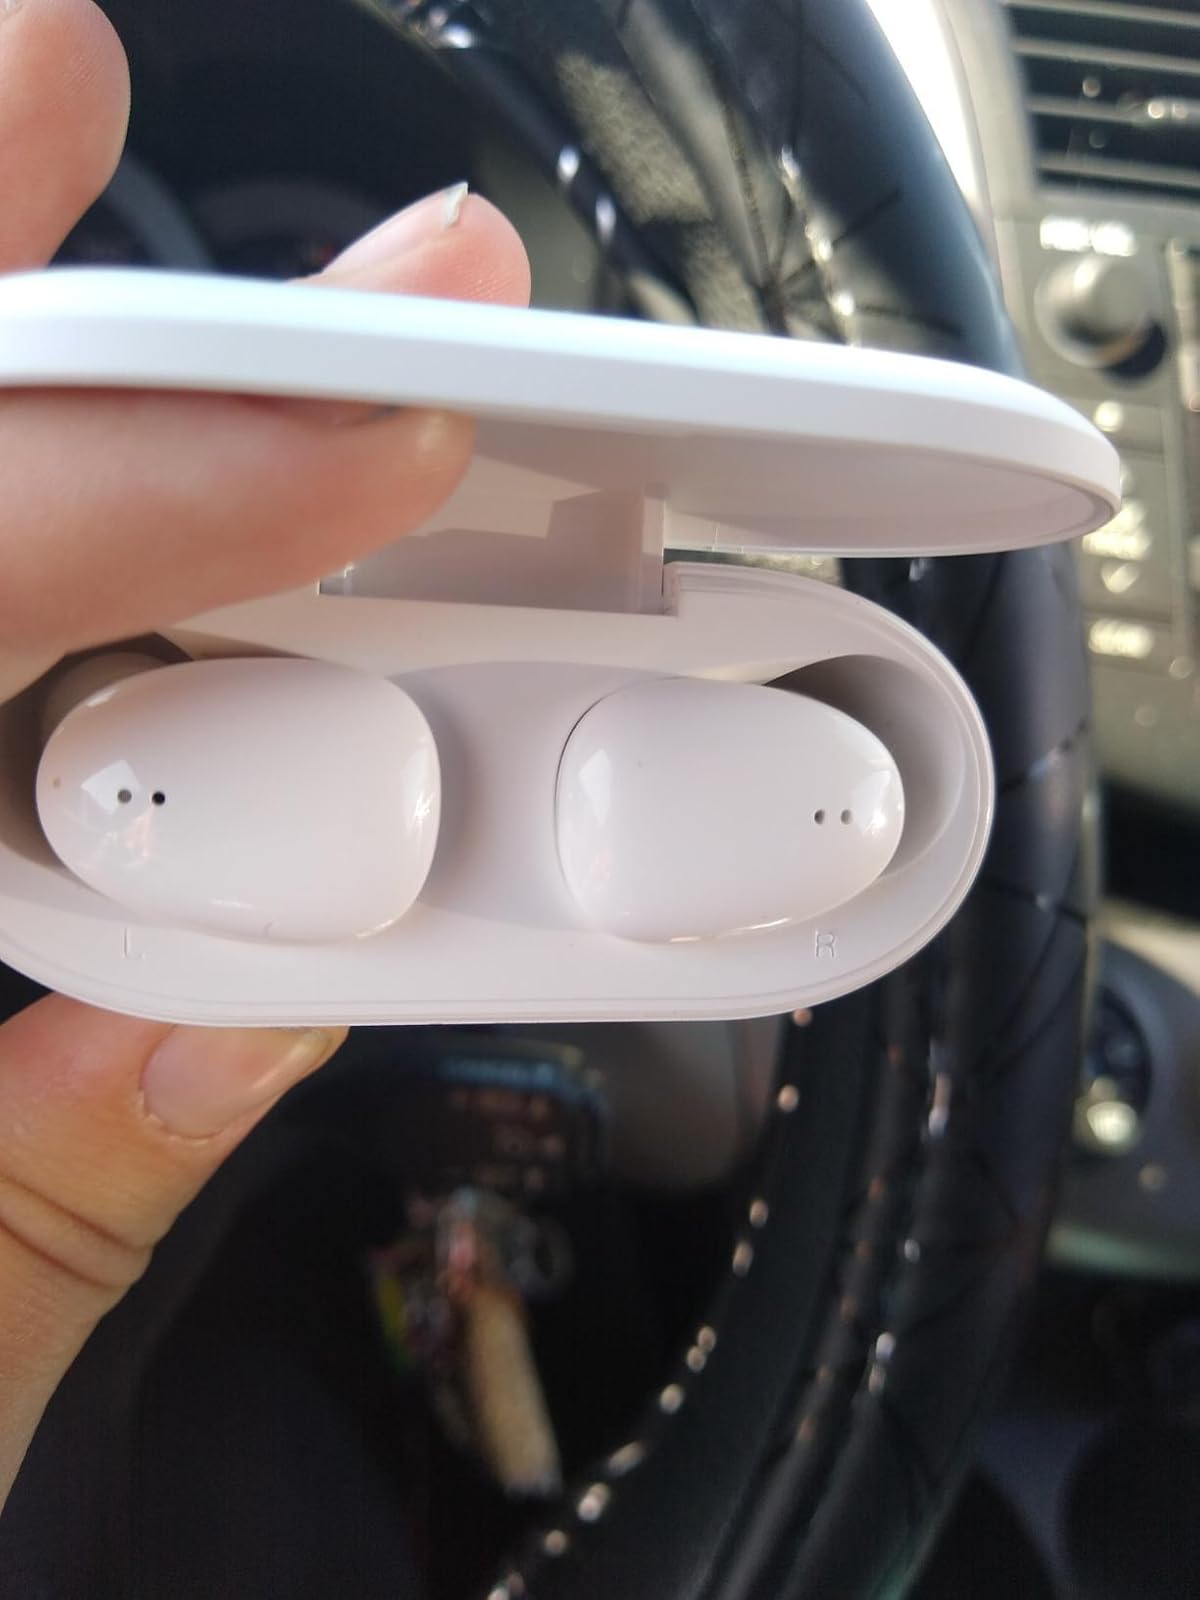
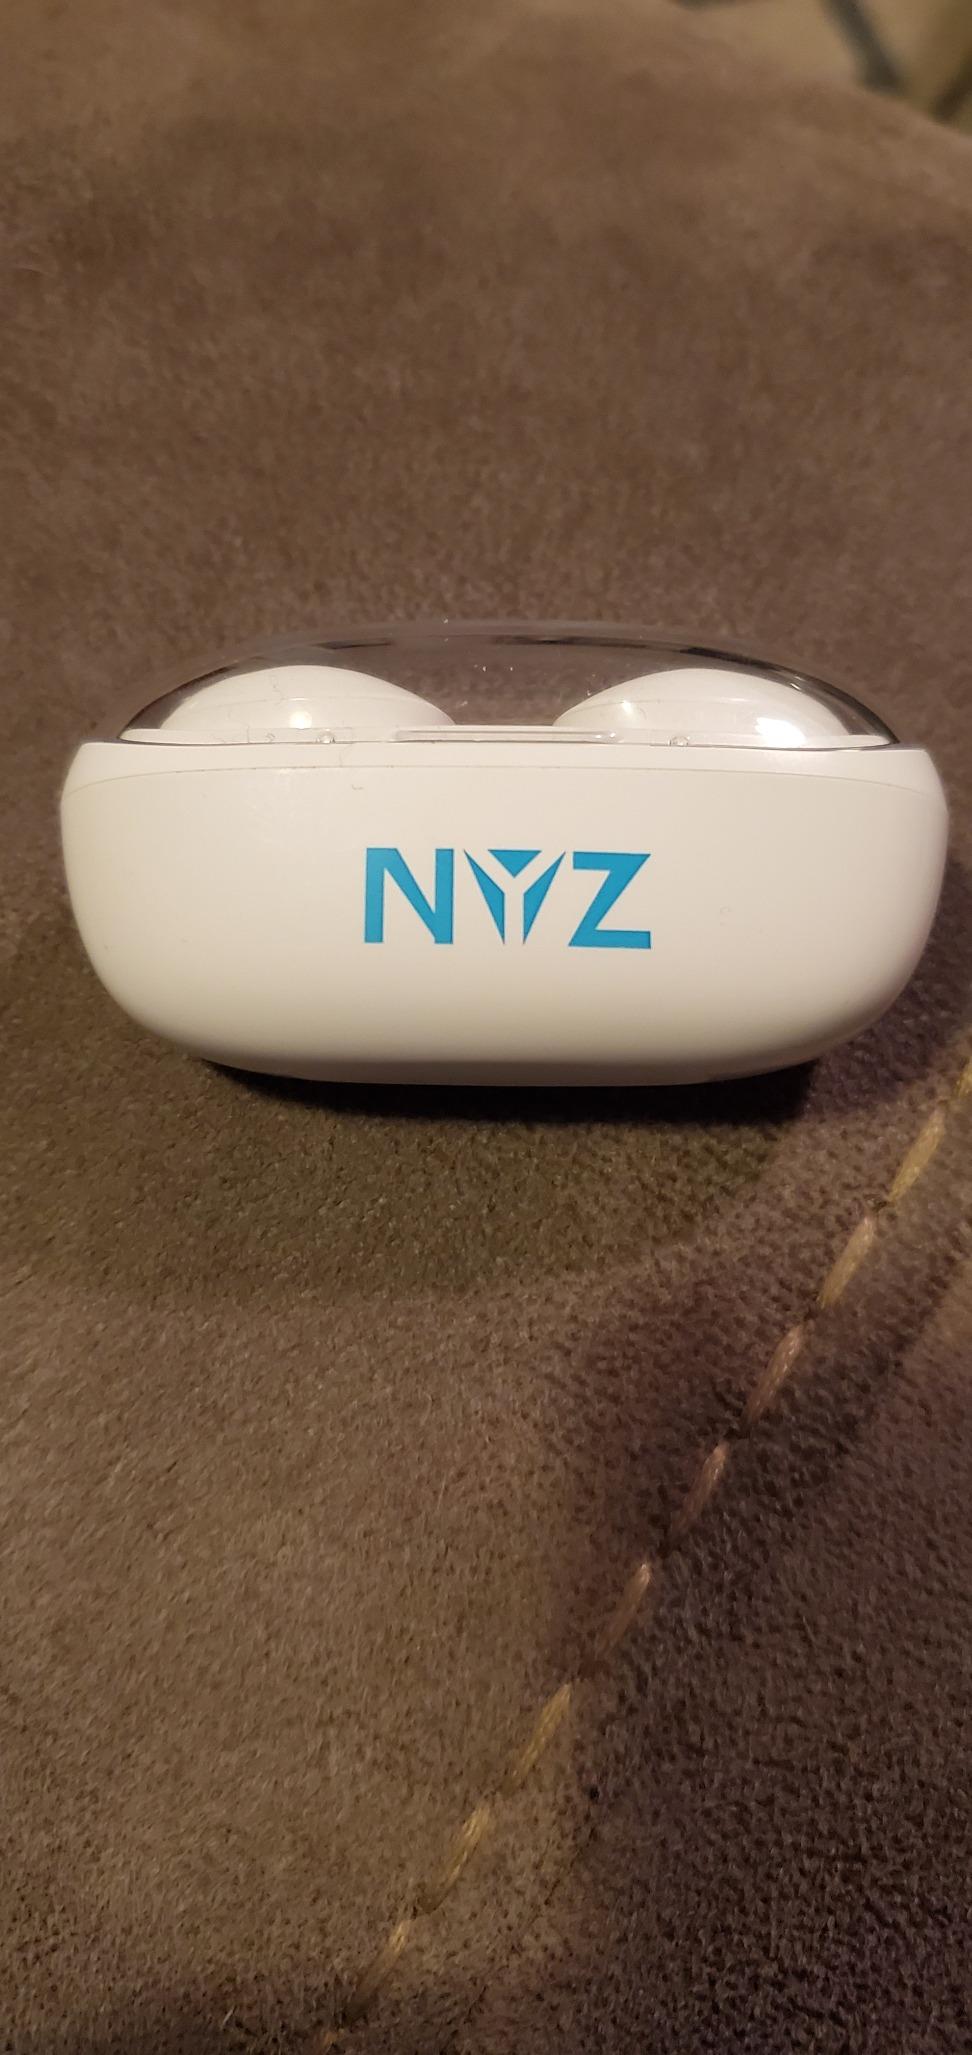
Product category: earbuds
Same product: no